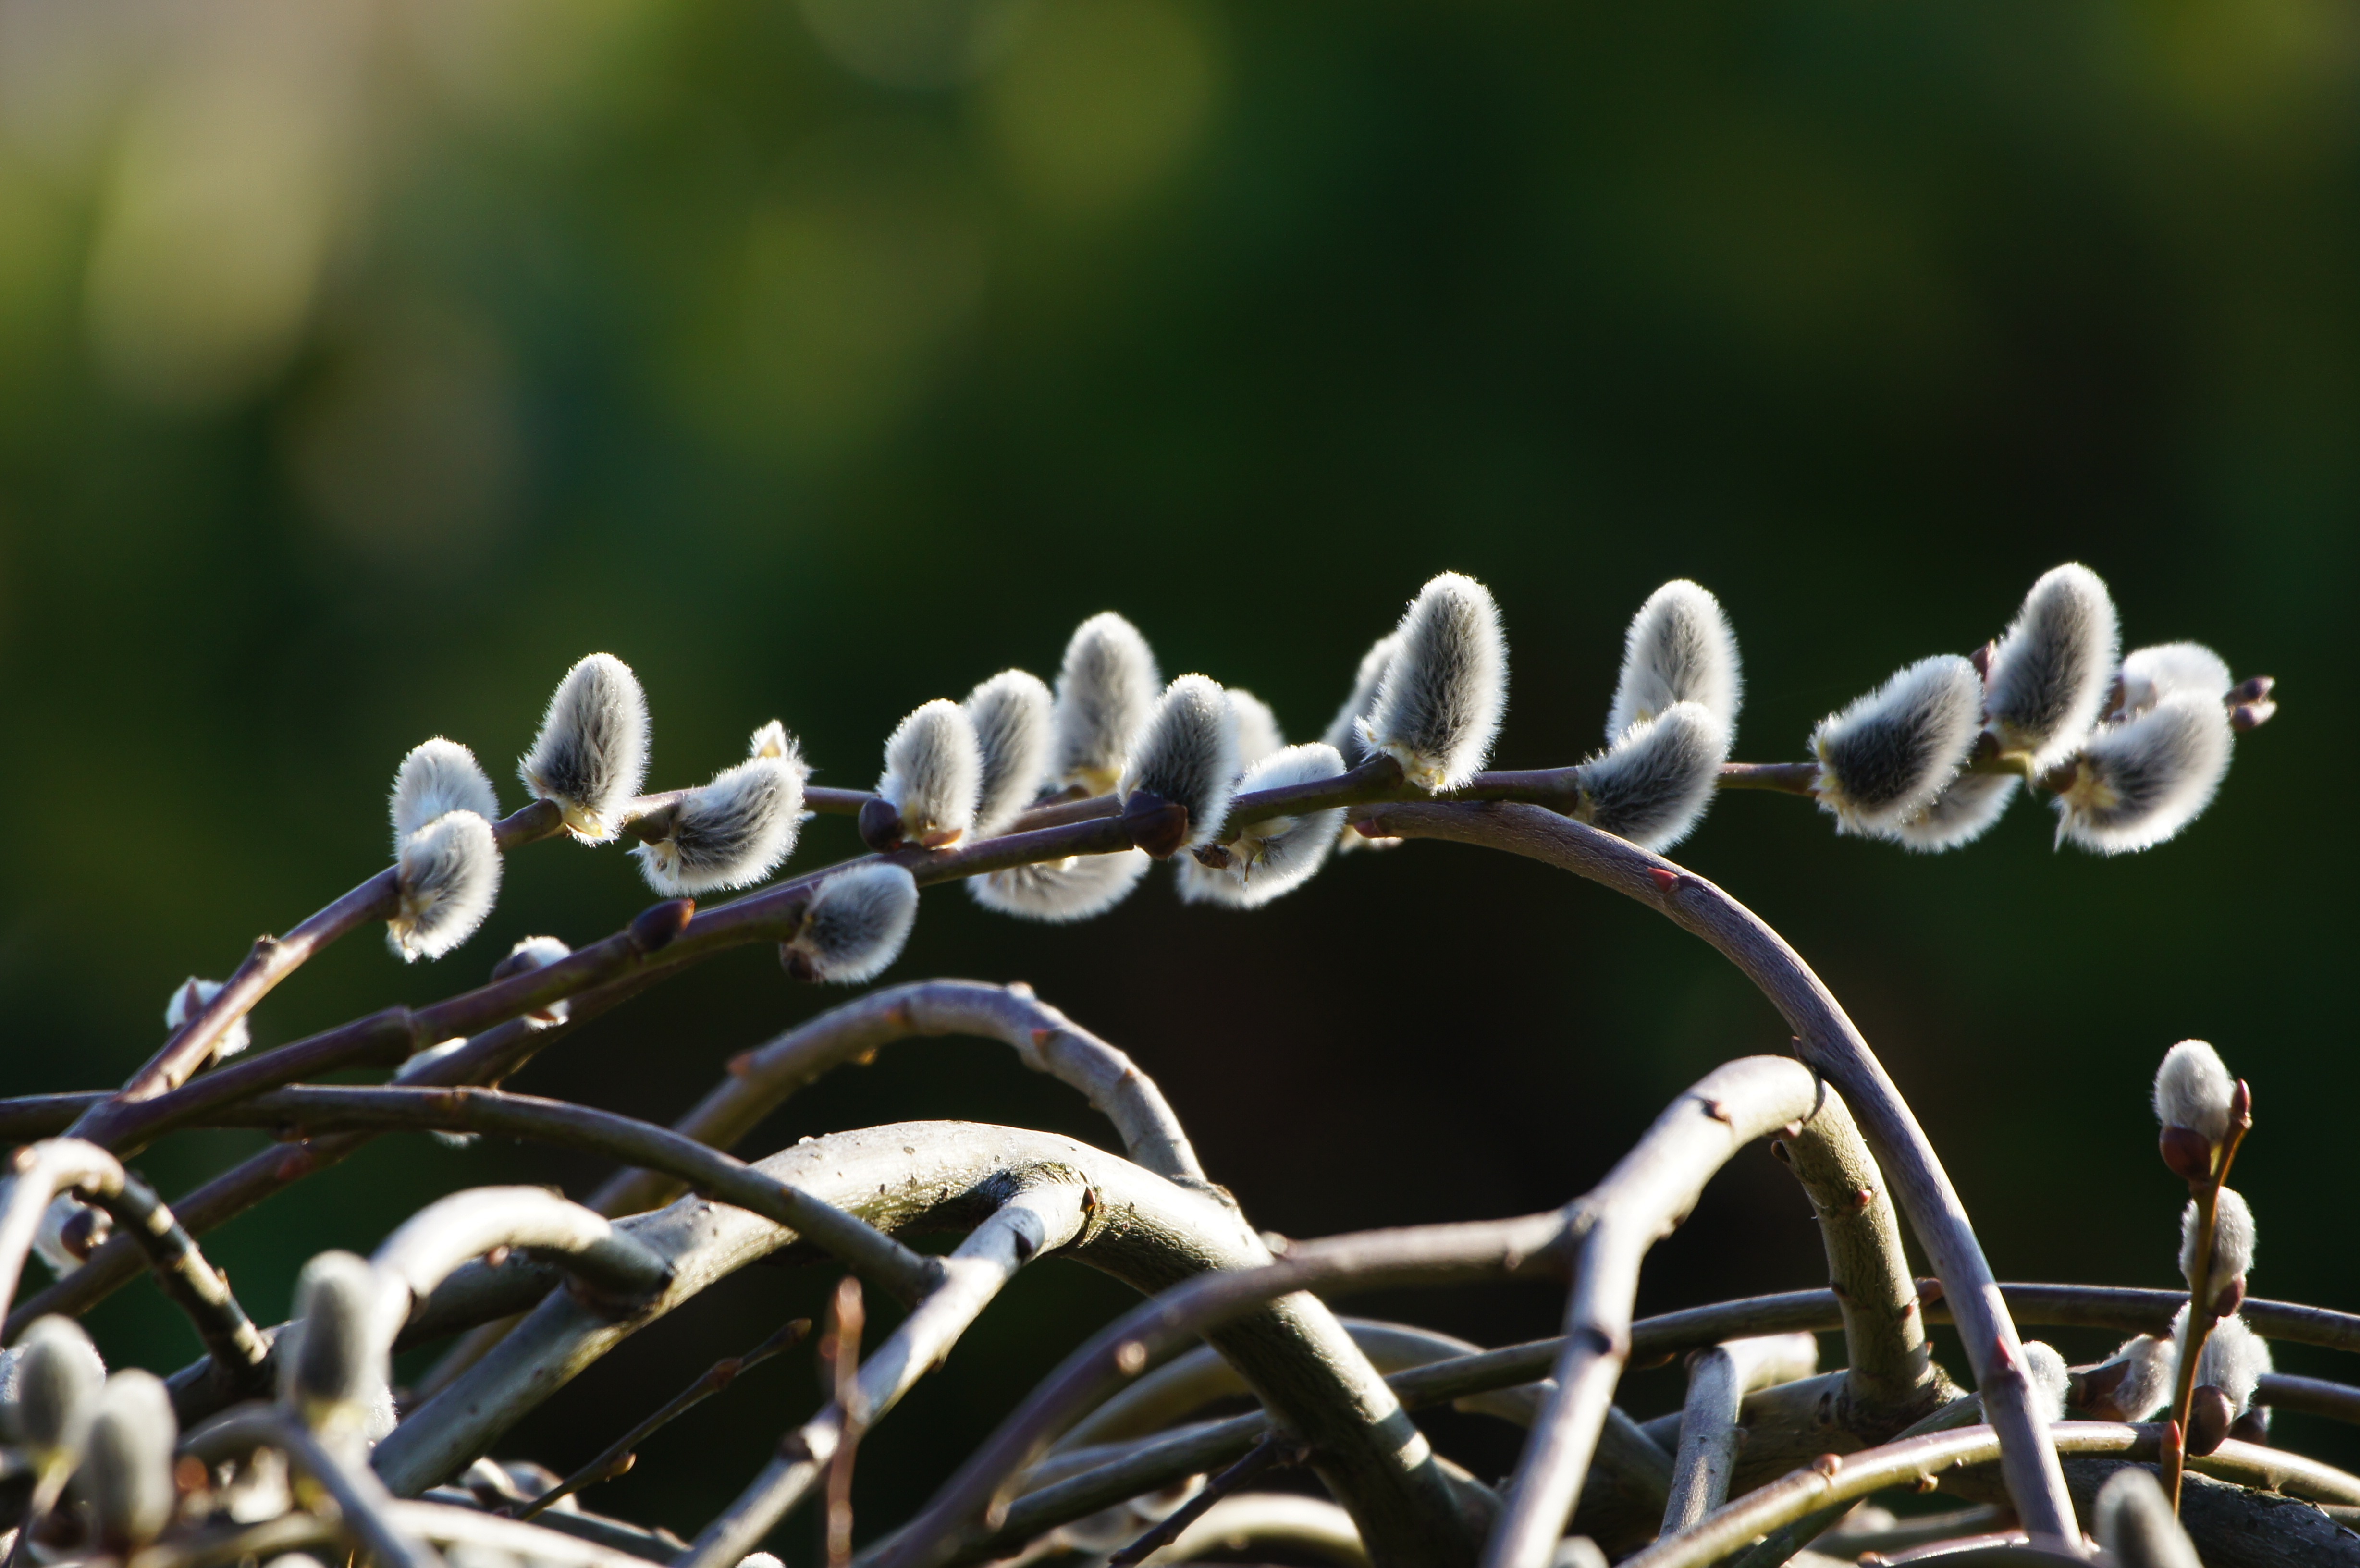
tree, nature, grass, branch, blossom, light, plant, photography, leaf, flower, frost, kitten, pasture, botany, flora, twig, flowers, close up, grey, shrub, fluff, bud, back light, macro photography, flowering plant, willow catkins, plant stem, land plant